The English Roses

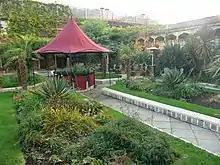
Madonna hosted a tea party for the promotion of the book at London's Kensington Roof Gardens ("pictured").

The English language rights for the book were acquired by Penguin Group UK. Puffin Books, Penguin's children's imprint, published the books. The joint press release announcing the deal explained that each story book would involve Madonna working with a different illustrator. Madonna confirmed that all profits from sales of the book were to be donated to charity.